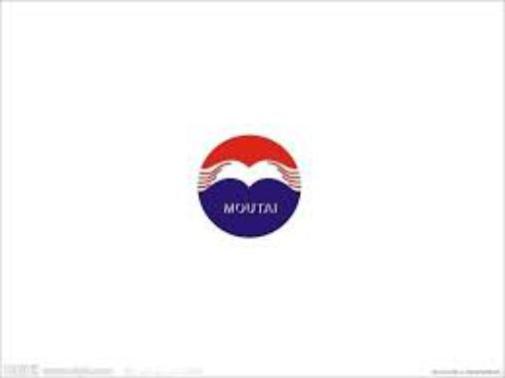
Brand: moutai
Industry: Food